Annalie Longo

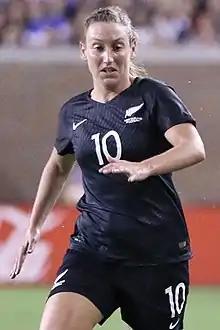
Annalie Longo in 2017

Annalie Antonia Longo (born 1 July 1991) is a former New Zealand professional footballer who played for Wellington Phoenix in the A-League Women and the New Zealand national team.